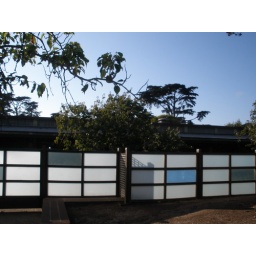
Shoji screen type wall of the San Francisco botanical garden in Golden Gate Park